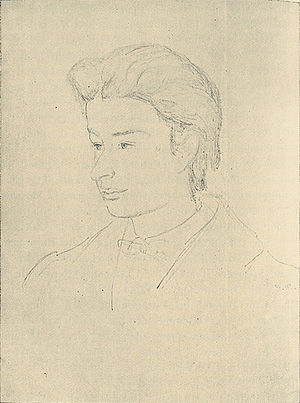
Georg Brandes / Biografi
Georg Brandes som ung. Tegning fra 1868 af Gotfred Rump.
"Georg Morris Cohen Brandes var en dansk kritiker og litterat, der havde stor indflydelse på skandinavisk litteratur fra 1870'erne og frem til begyndelsen af mellemkrigstiden. Han regnes traditionelt for teoretikeren bag Det Moderne Gennembrud. I trediveårsalderen formulerede Brandes principperne for en ny realisme og naturalisme, i modsætning til den senromantiske litteratur, der forekom ham virkelighedsfjern og præget af tom æstetik. Ifølge Brandes bør litteratur formidle ""Frihedens store Tanker og Menneskehedens Fremskridt."" Hans litterære målsætning deltes af mange forfattere, heriblandt den norske Henrik Ibsen.